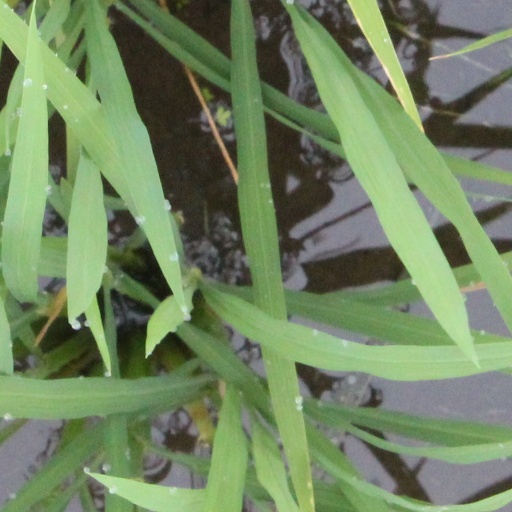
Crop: rice